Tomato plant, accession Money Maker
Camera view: tilt-top (135 deg); turntable rotation: 270 degrees
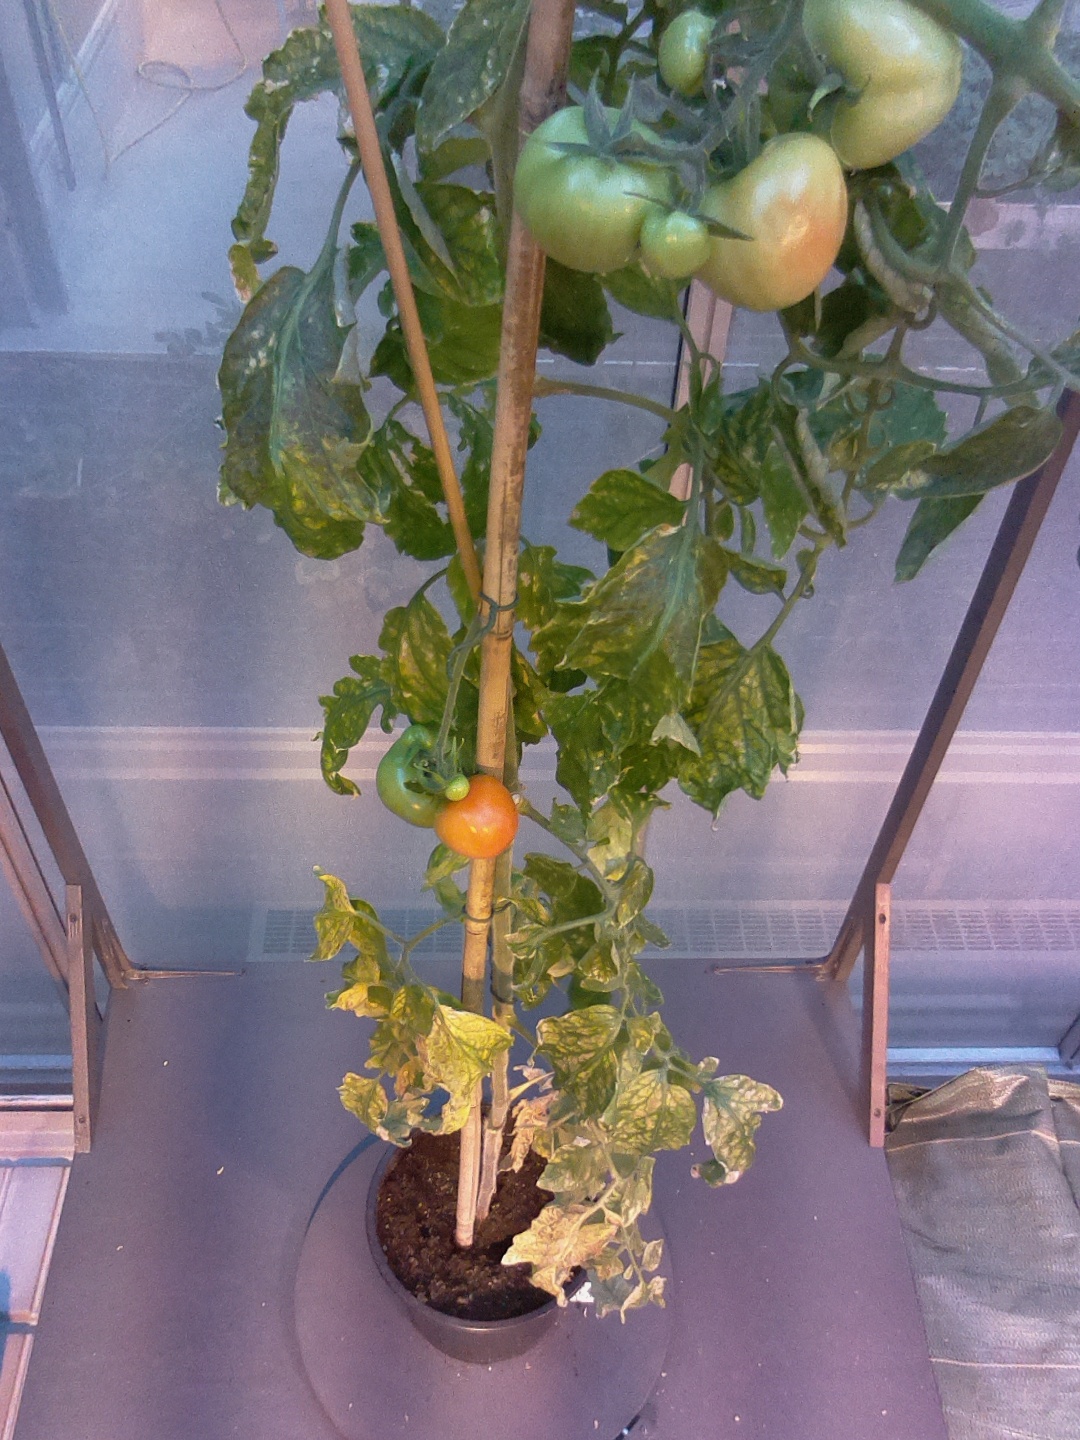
BBCH growth stage 80: fruits start showing typical ripe color (orange -> red)